SS Vestris

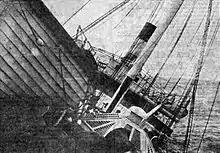
"Vestris" listing to starboard so badly that part of the upper deck was awash

On 10 November 1928, just before 16:00, "Vestris" left New York bound for the River Plate with 128 passengers and 198 crew. Her ballast tanks had not been pumped out, the hatches of her bunkers were buried under coal but had not been battened and secured, and she was overloaded below her load line marks. She may even have been listing slightly when she left port.